Don Juan

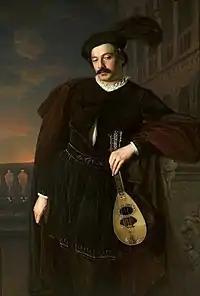
Portrait of Wilhelm Troszel as Don Juan, by Józef Simmler, 1846

Don Juan fascinated the 19th-century English novelist Jane Austen: "I have seen nobody on the stage who has been a more interesting Character than that compound of Cruelty and Lust".